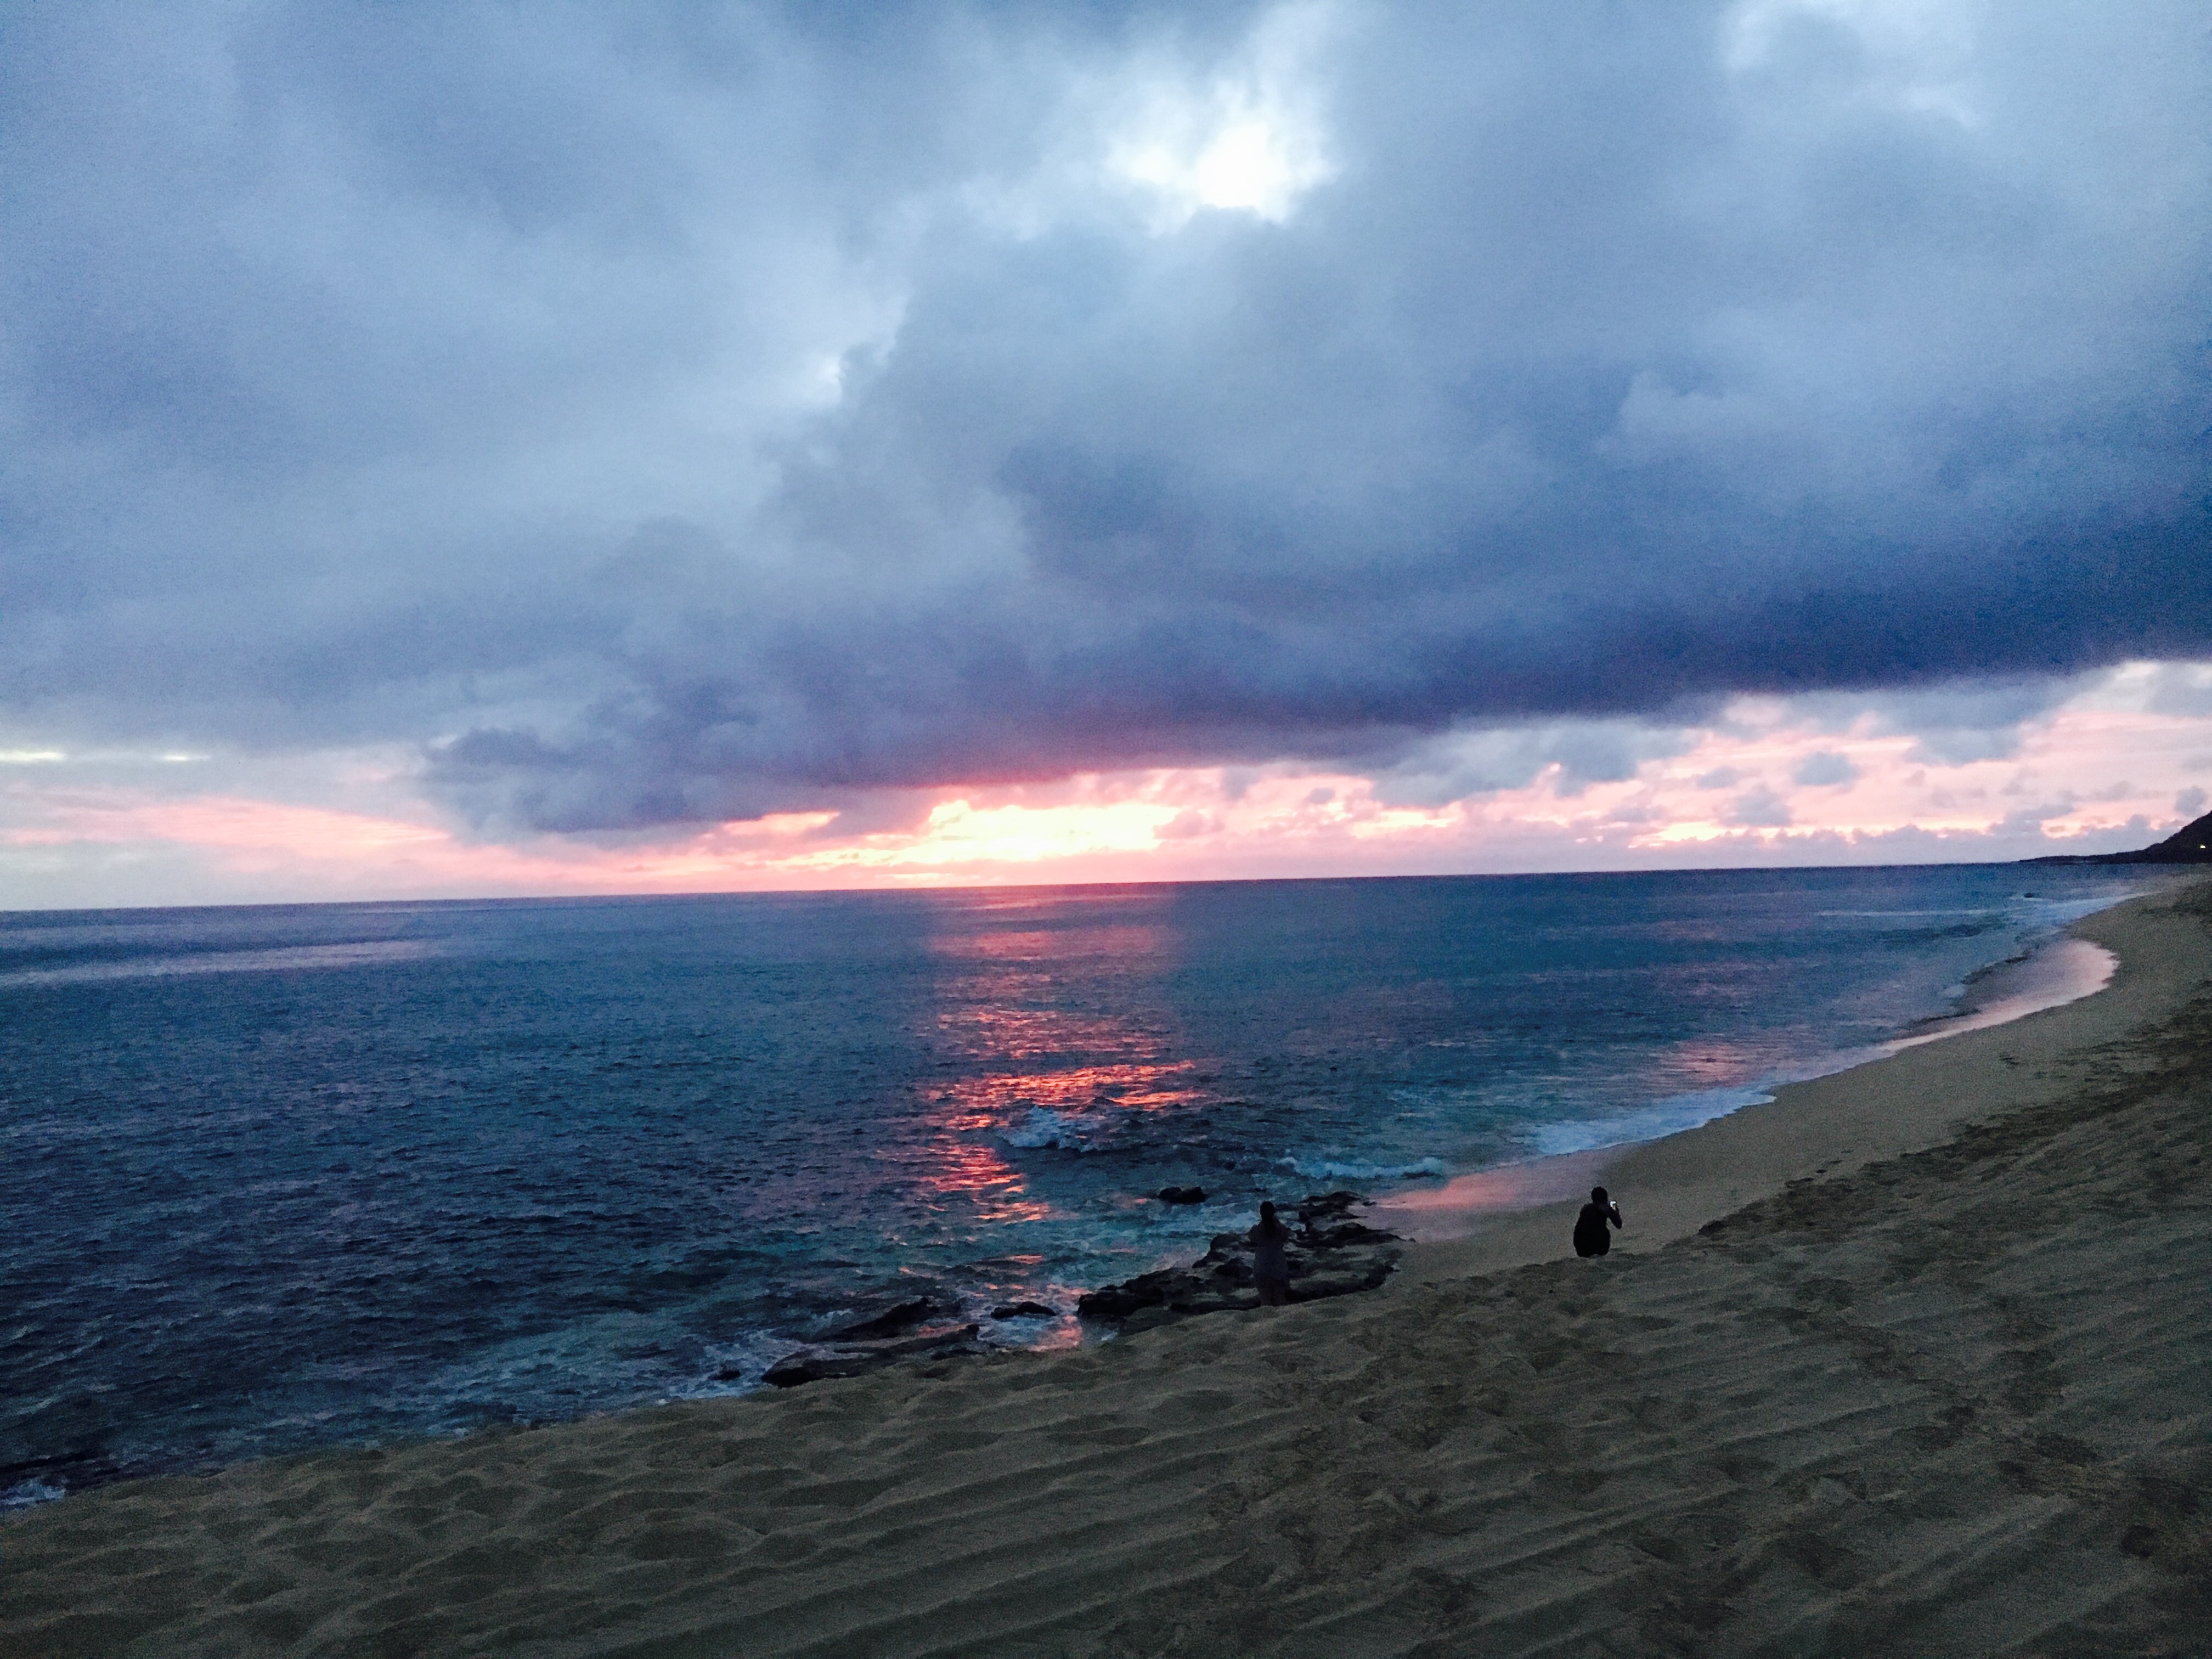
beach, sea, coast, ocean, horizon, cloud, sky, sunrise, sunset, shore, wave, dawn, cliff, dusk, bay, terrain, body of water, cape, wind wave